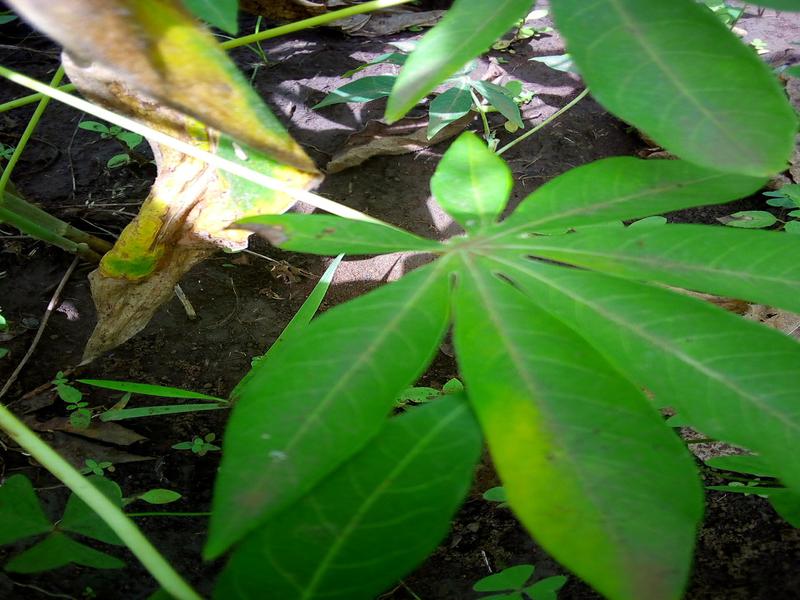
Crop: cassava
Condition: healthy